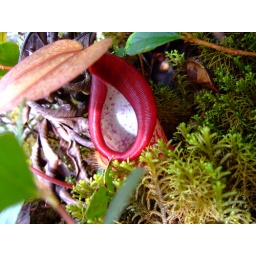
Carnivorous flower in the mossy forest of Cameron Highlands